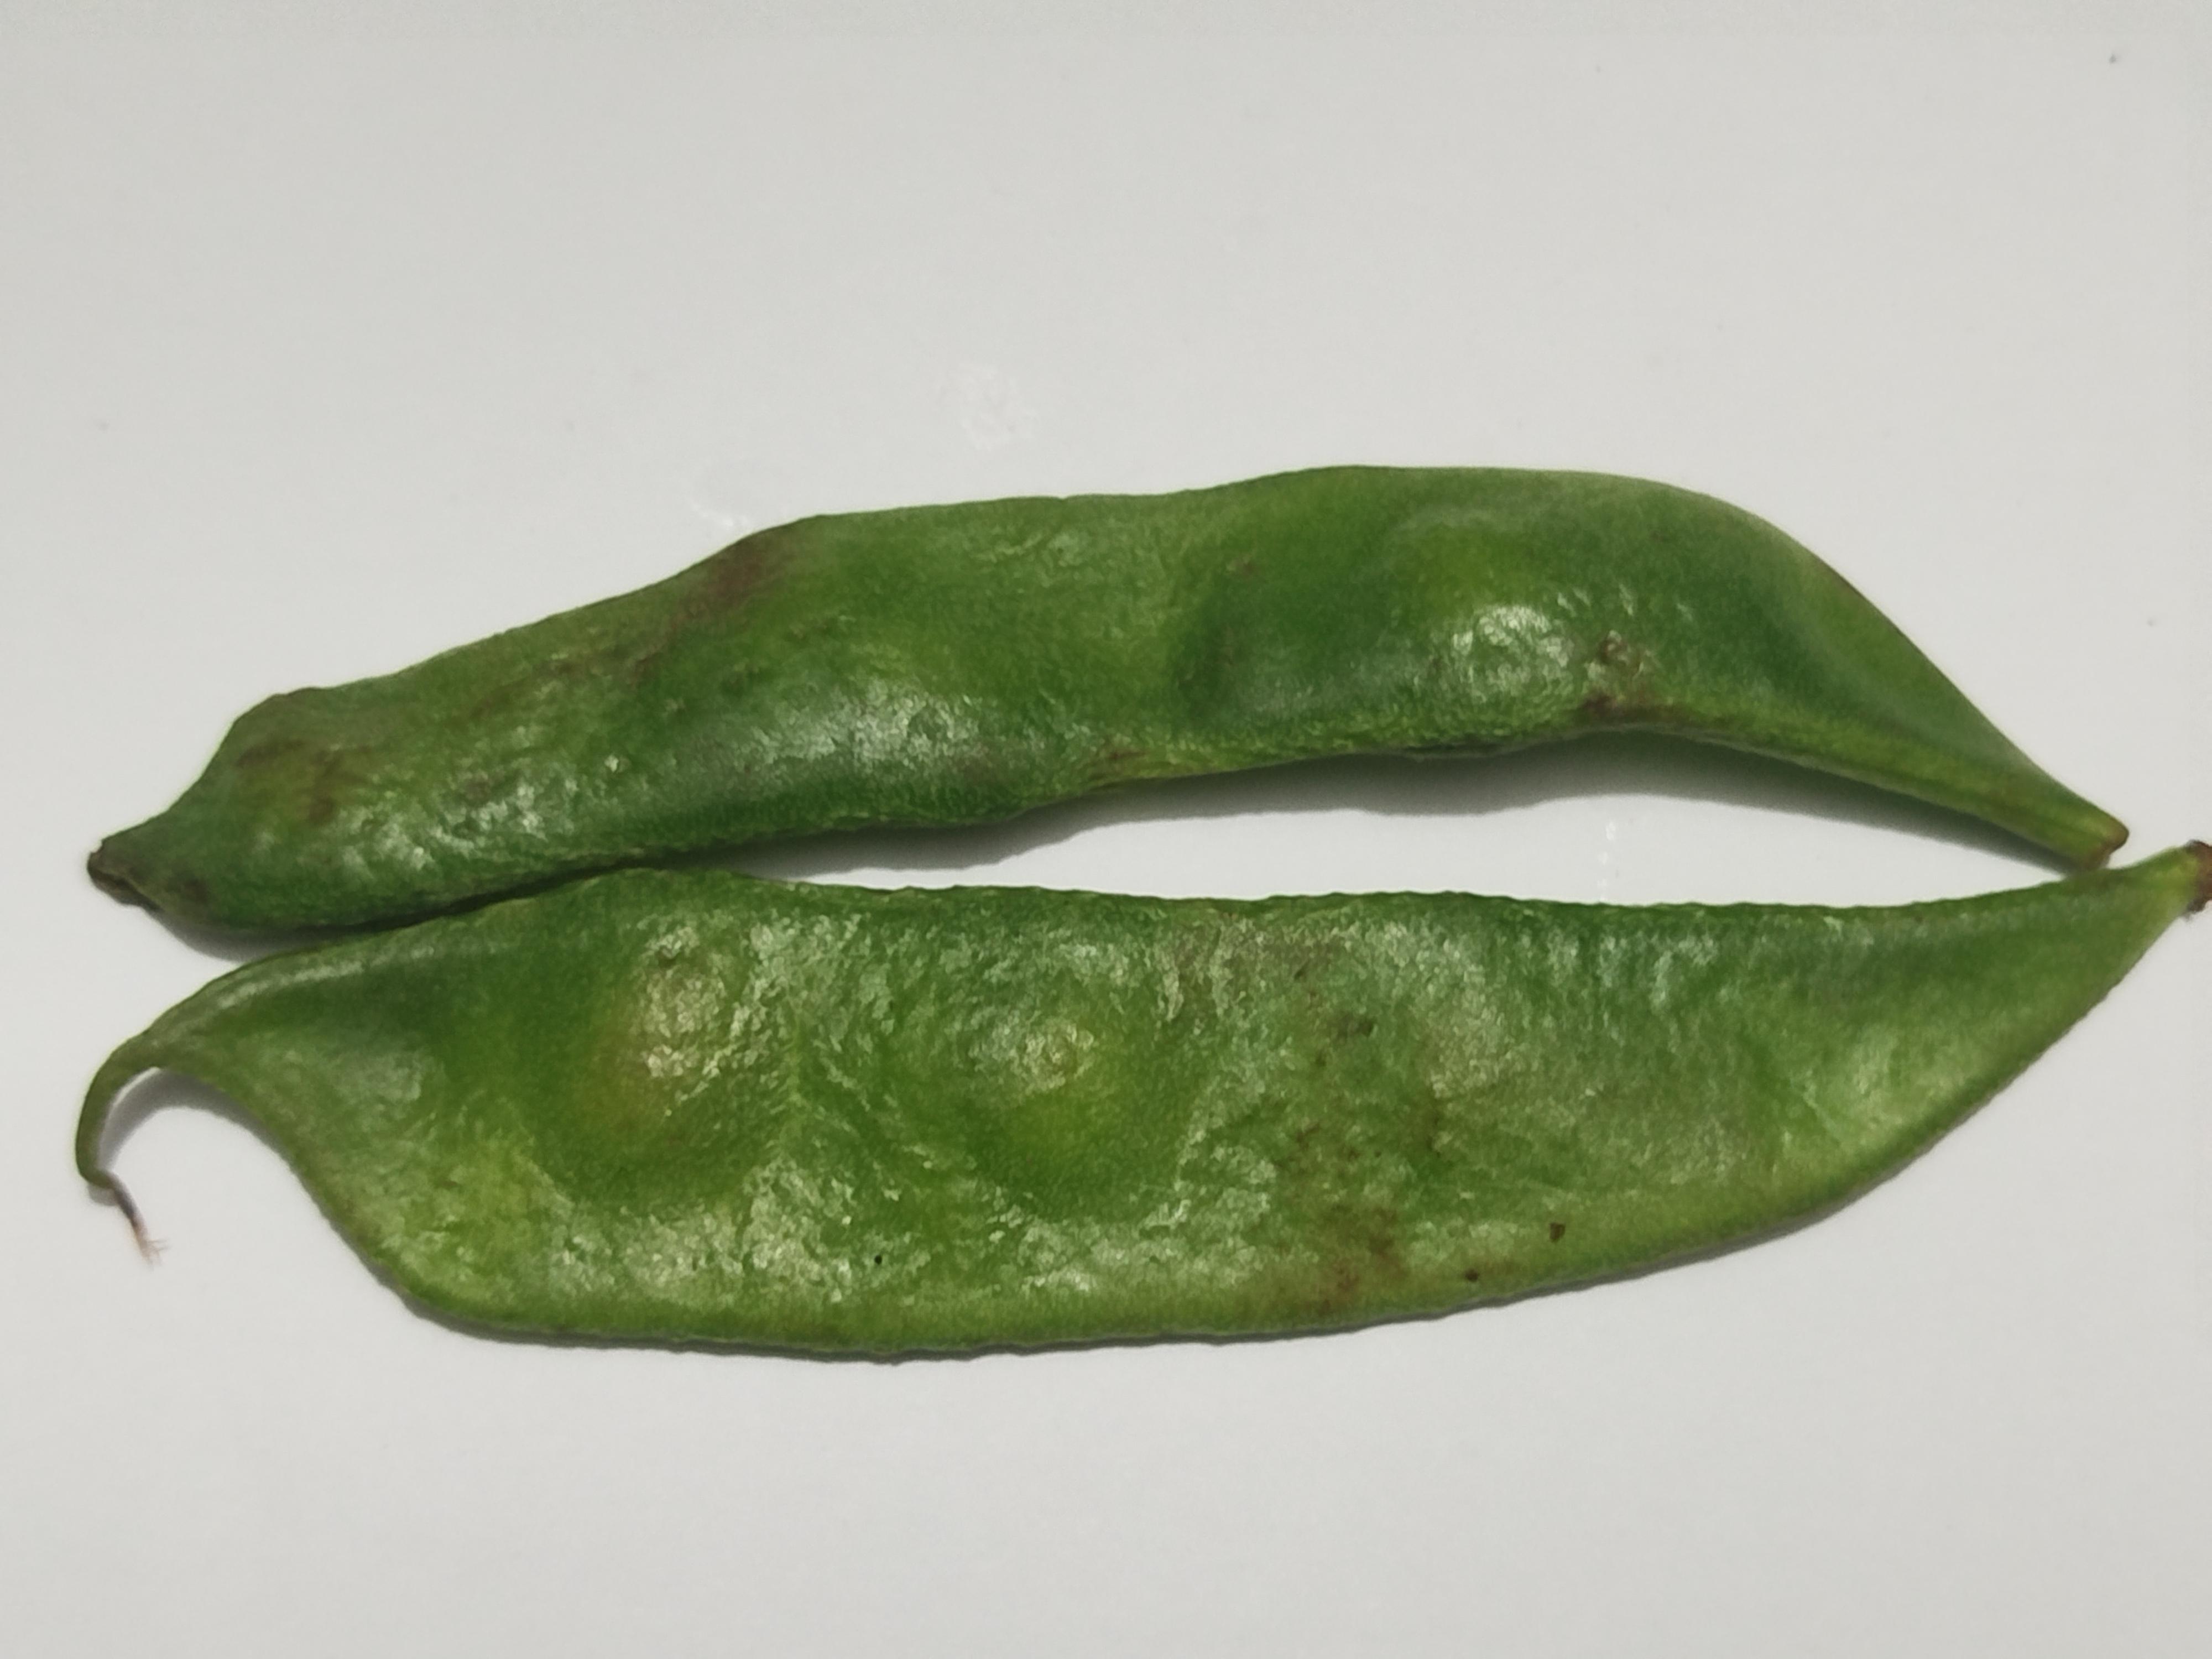
Label: Bean